Masters of Defence

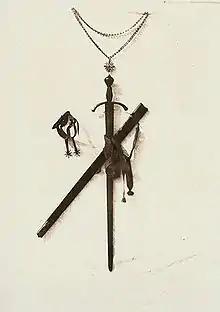
A. Salzmann - Épée de Godefroy de Bouillon - Jerusalem

Masters of Defence or Masters of Fencing is a widespread guild of teachers specializing in close combat military techniques with weapons, civilian fighting skills, and unarmed combat. The title was coined during the medieval period, and referred to men who were particularly skilled at the art of fighting.